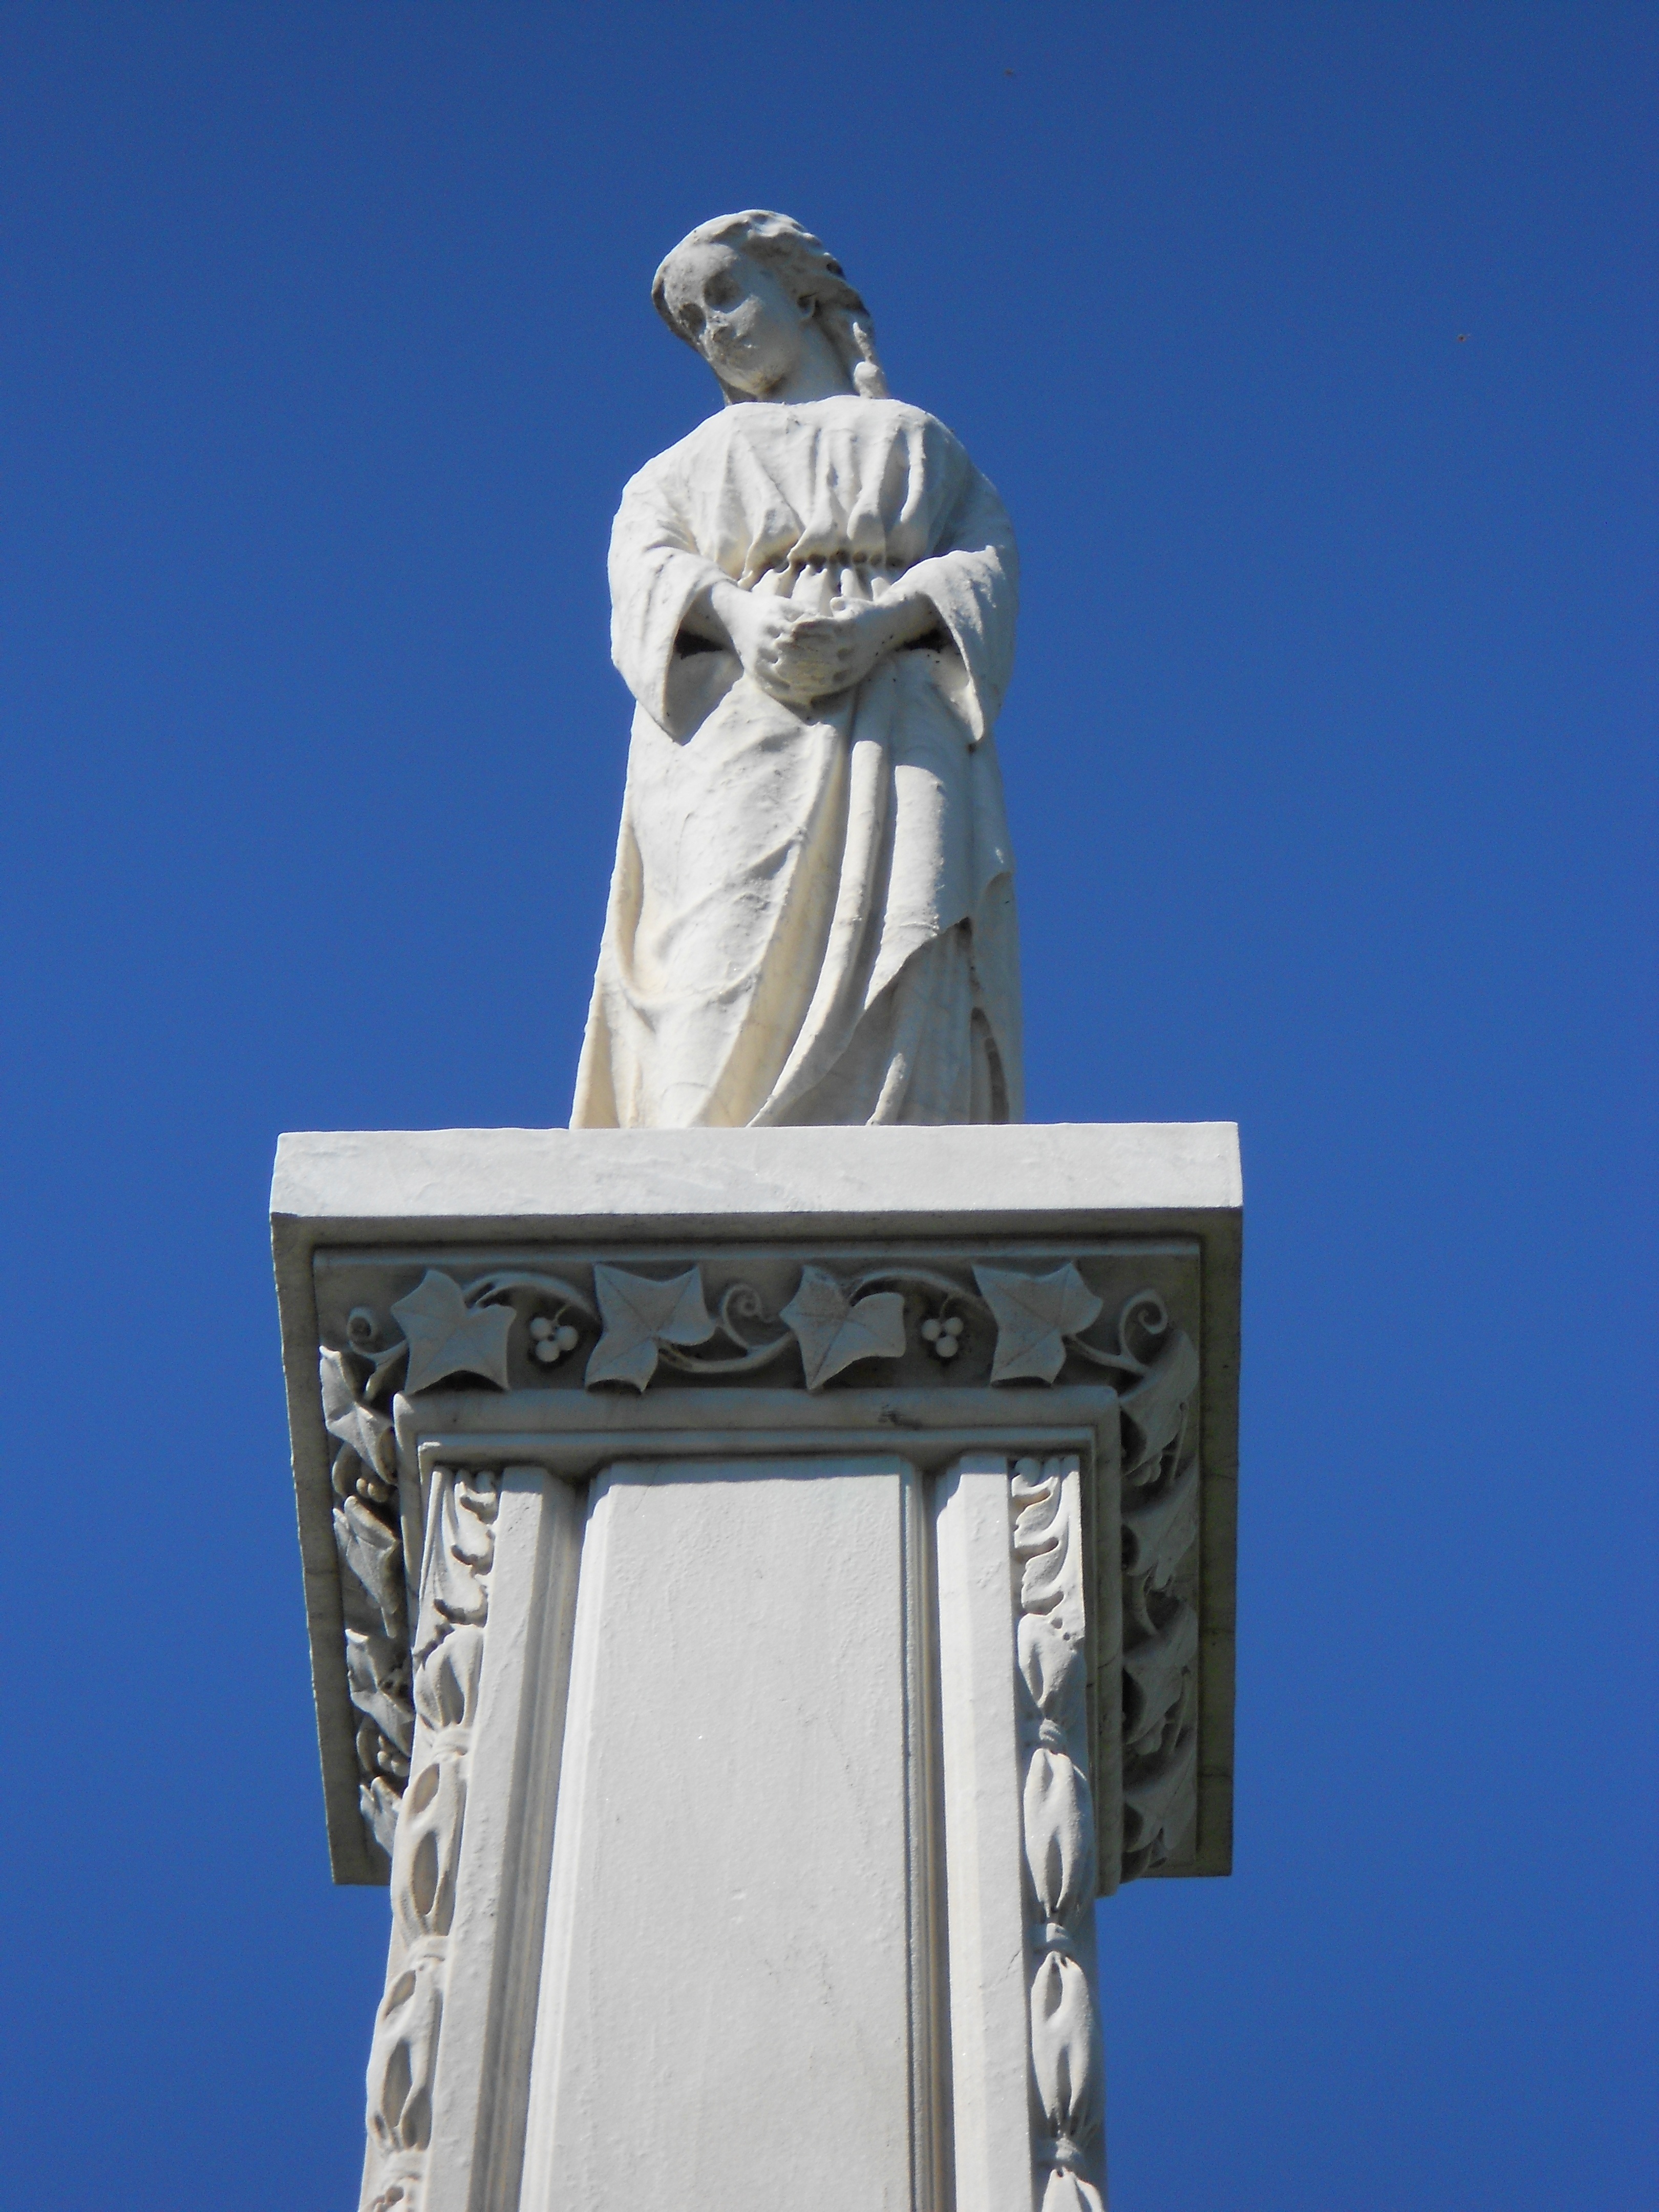
monument, statue, column, landmark, historic, cemetery, sculpture, art, arsenal, washington dc, congressional